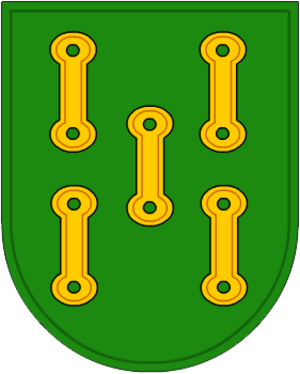
La Maison de Traba est une famille noble du Royaume de Galice qui eut un grand poids économique et politique au XIe siècle et au XIIe siècle dans le nord de ce qui est aujourd'hui l'Espagne et le Portugal. On retrouve parmi ses descendants de nombreux monarques d'autres pays européens.